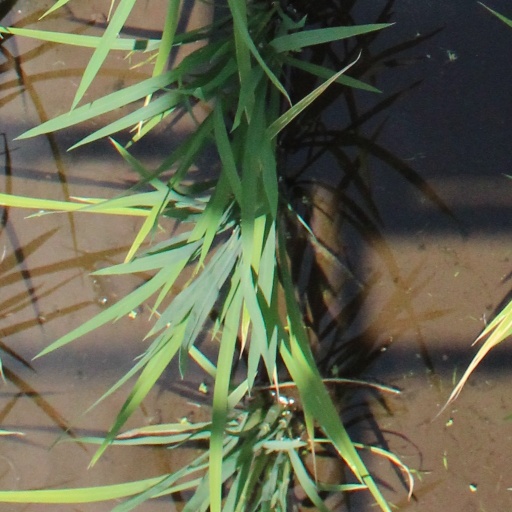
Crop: rice